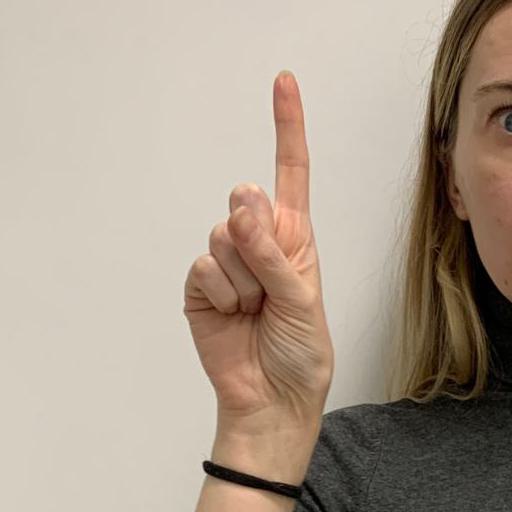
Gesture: one